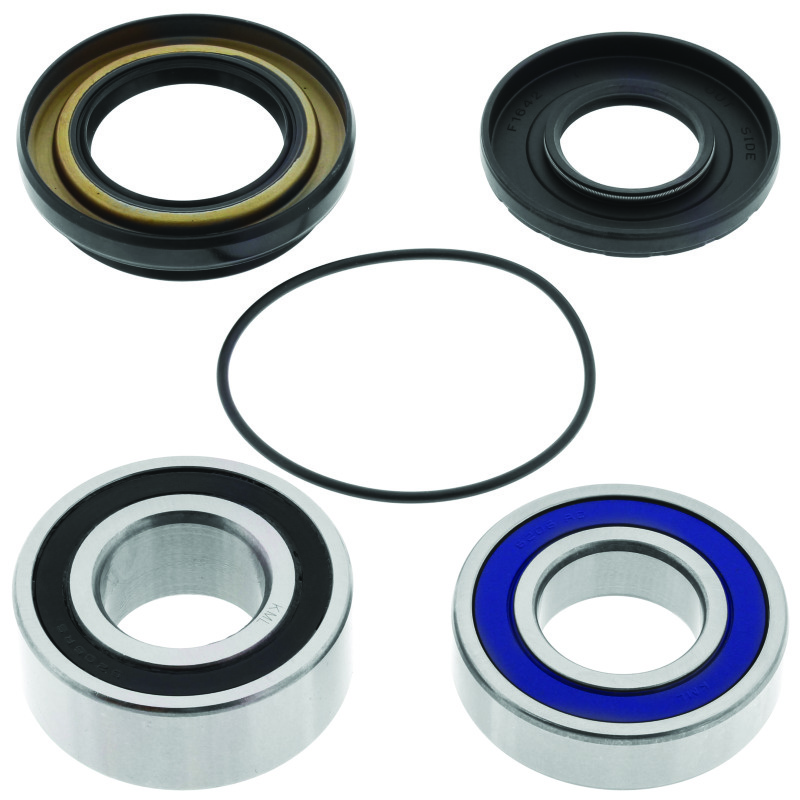
QuadBoss 02-14 Suzuki LT-F250 Ozark Rear ATV Wheel Bearing & Seal Kit
QuadBoss Qboss Wheel Bearing Kit (Ea)
Brand: QuadBoss
Category: Vehicles & Parts > Vehicle Parts & Accessories > Motor Vehicle Parts > Motor Vehicle Wheel Systems > Motor Vehicle Wheel Parts